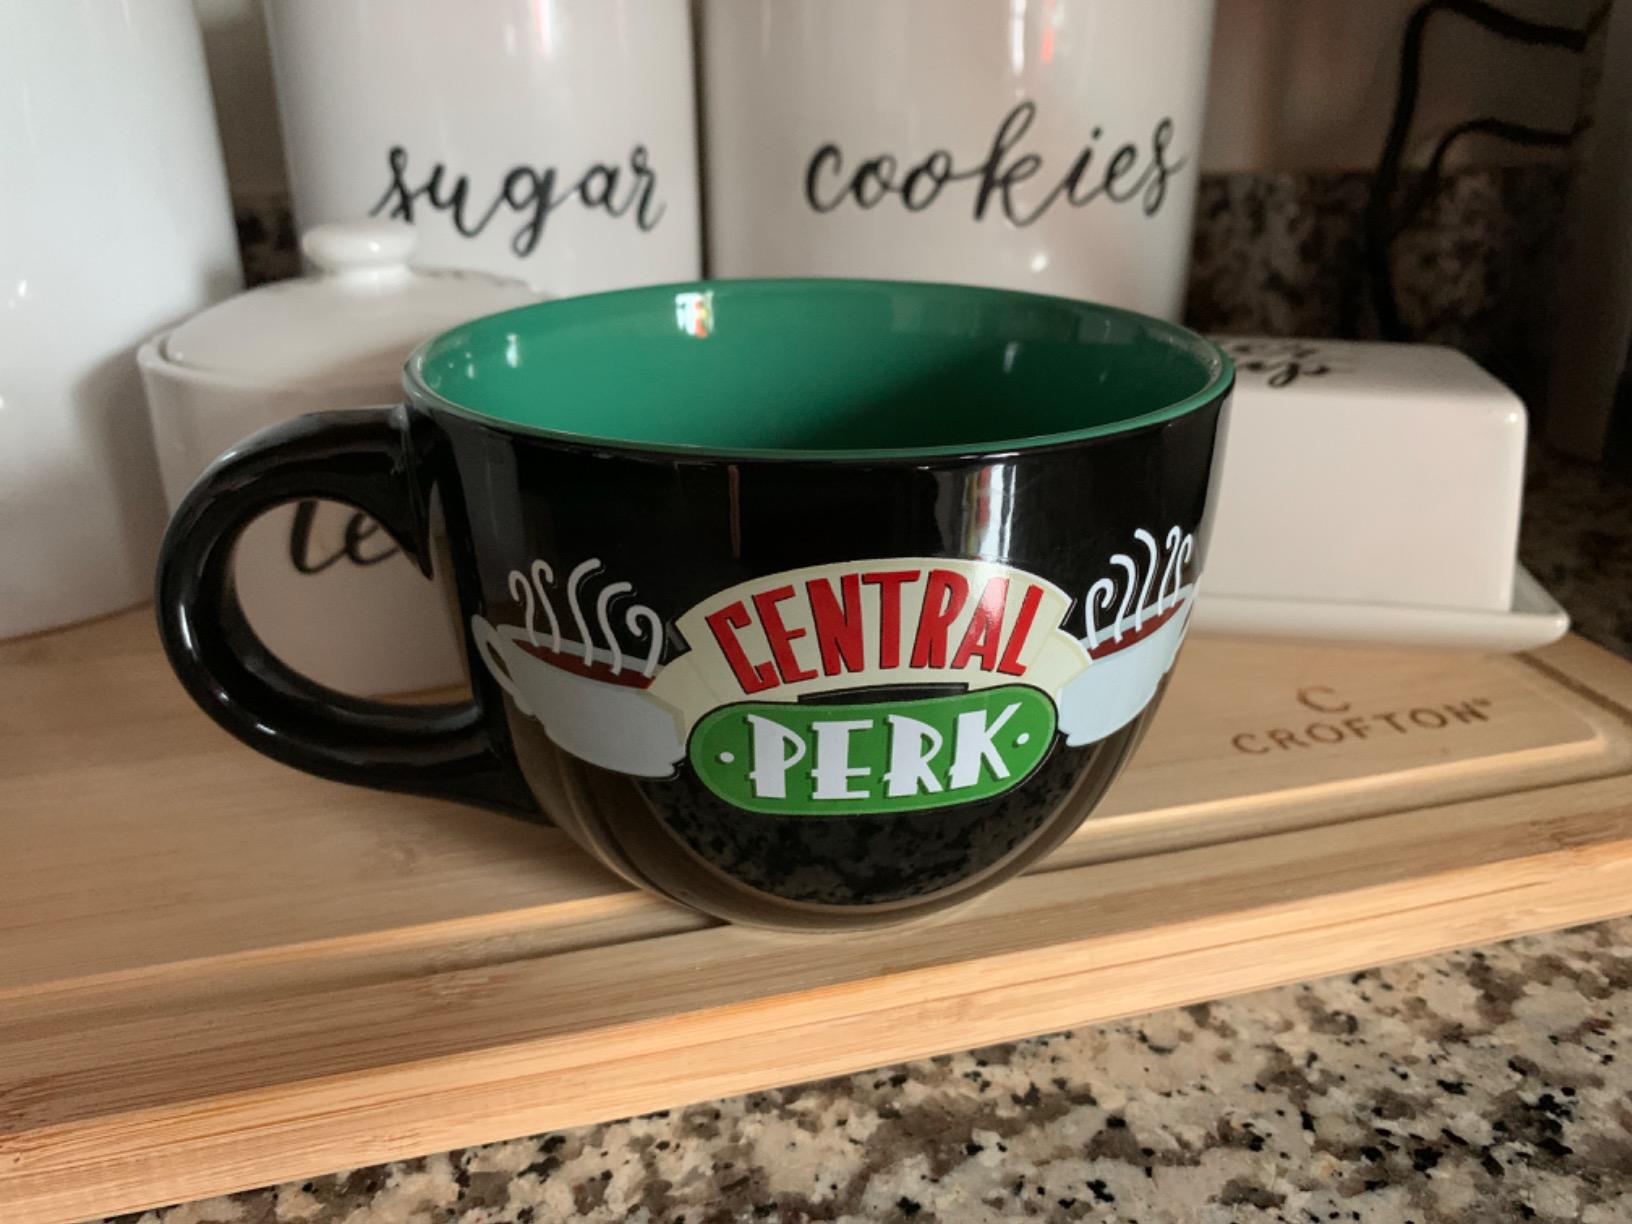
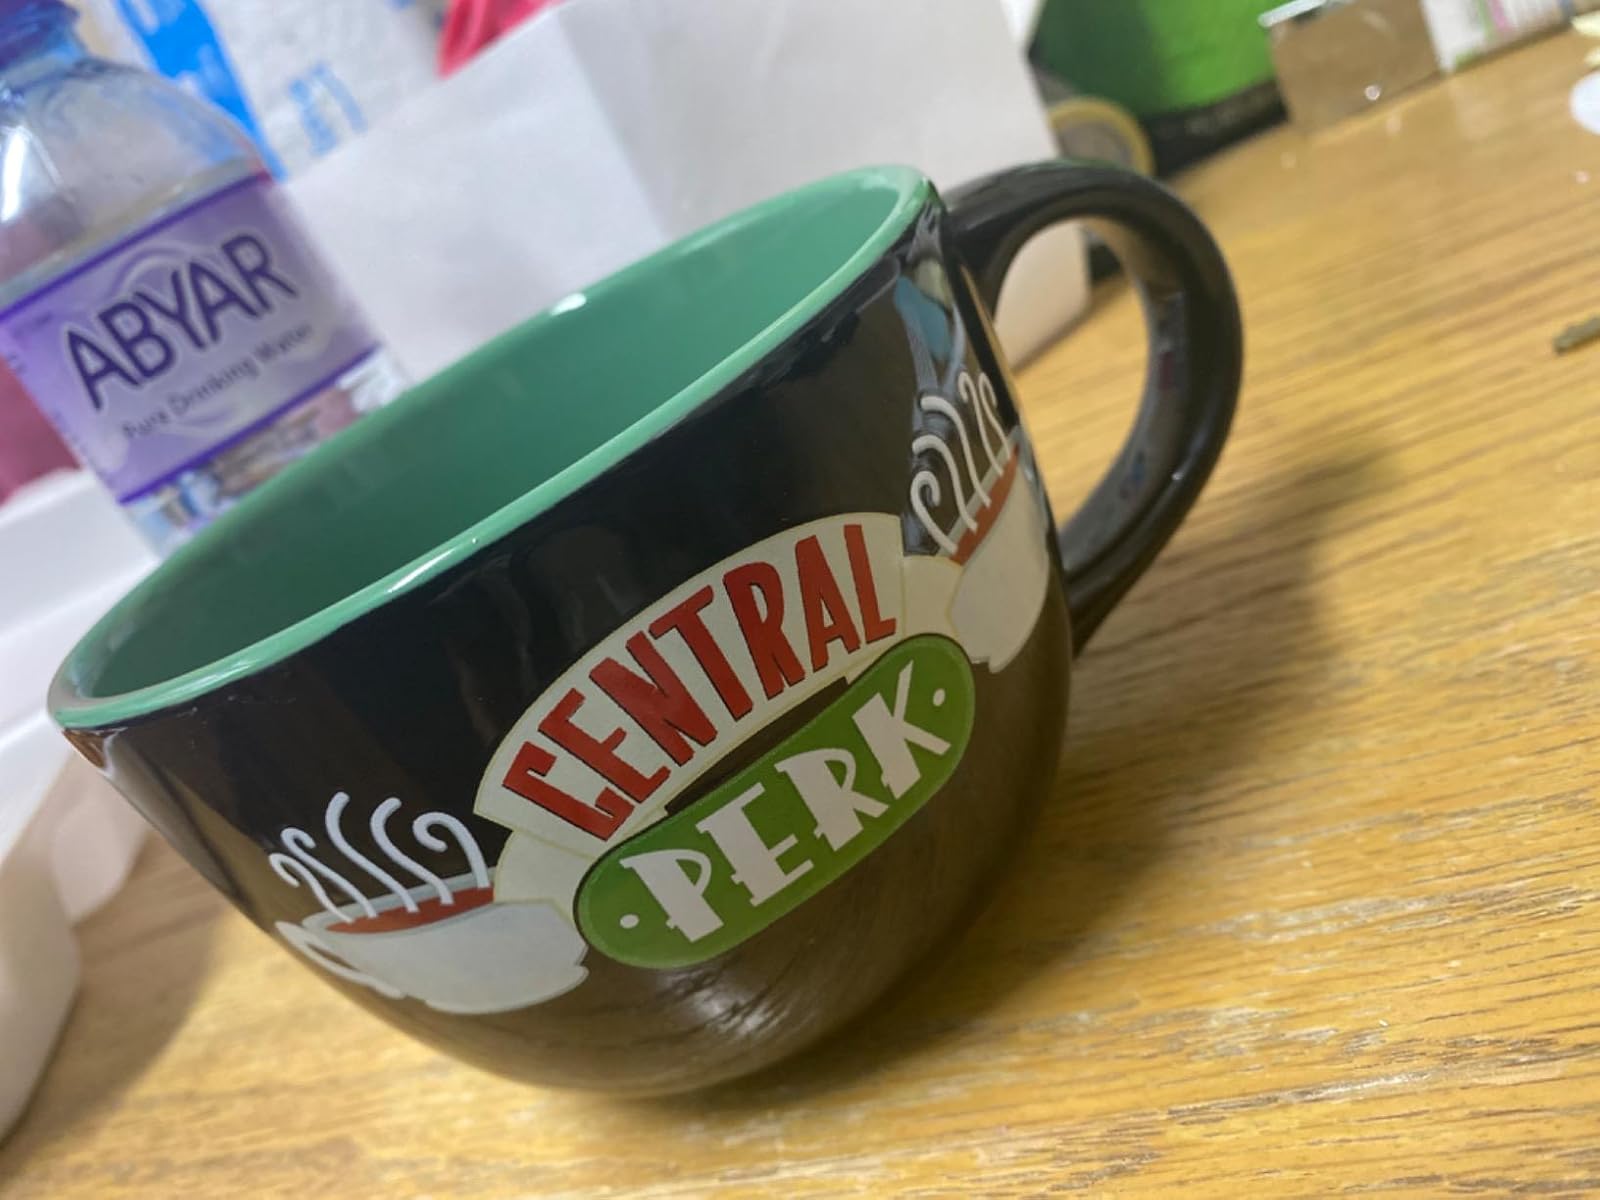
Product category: items_mug
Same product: yes